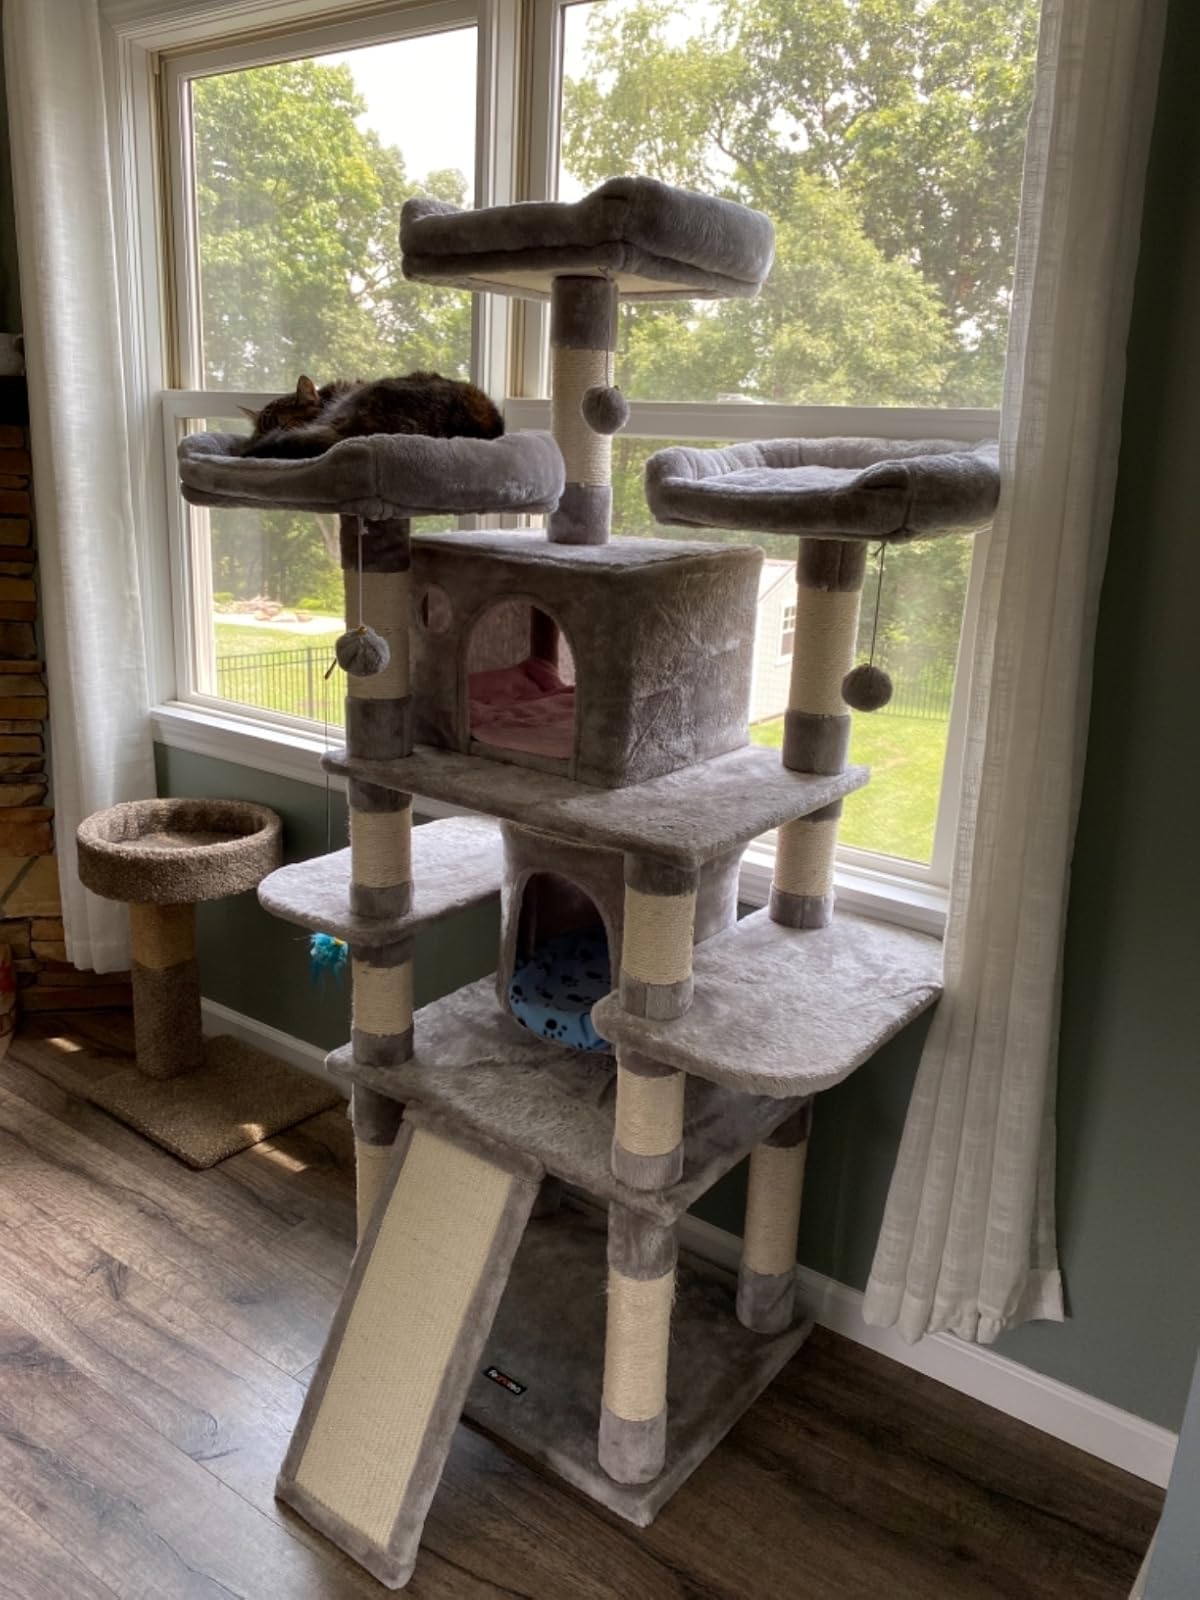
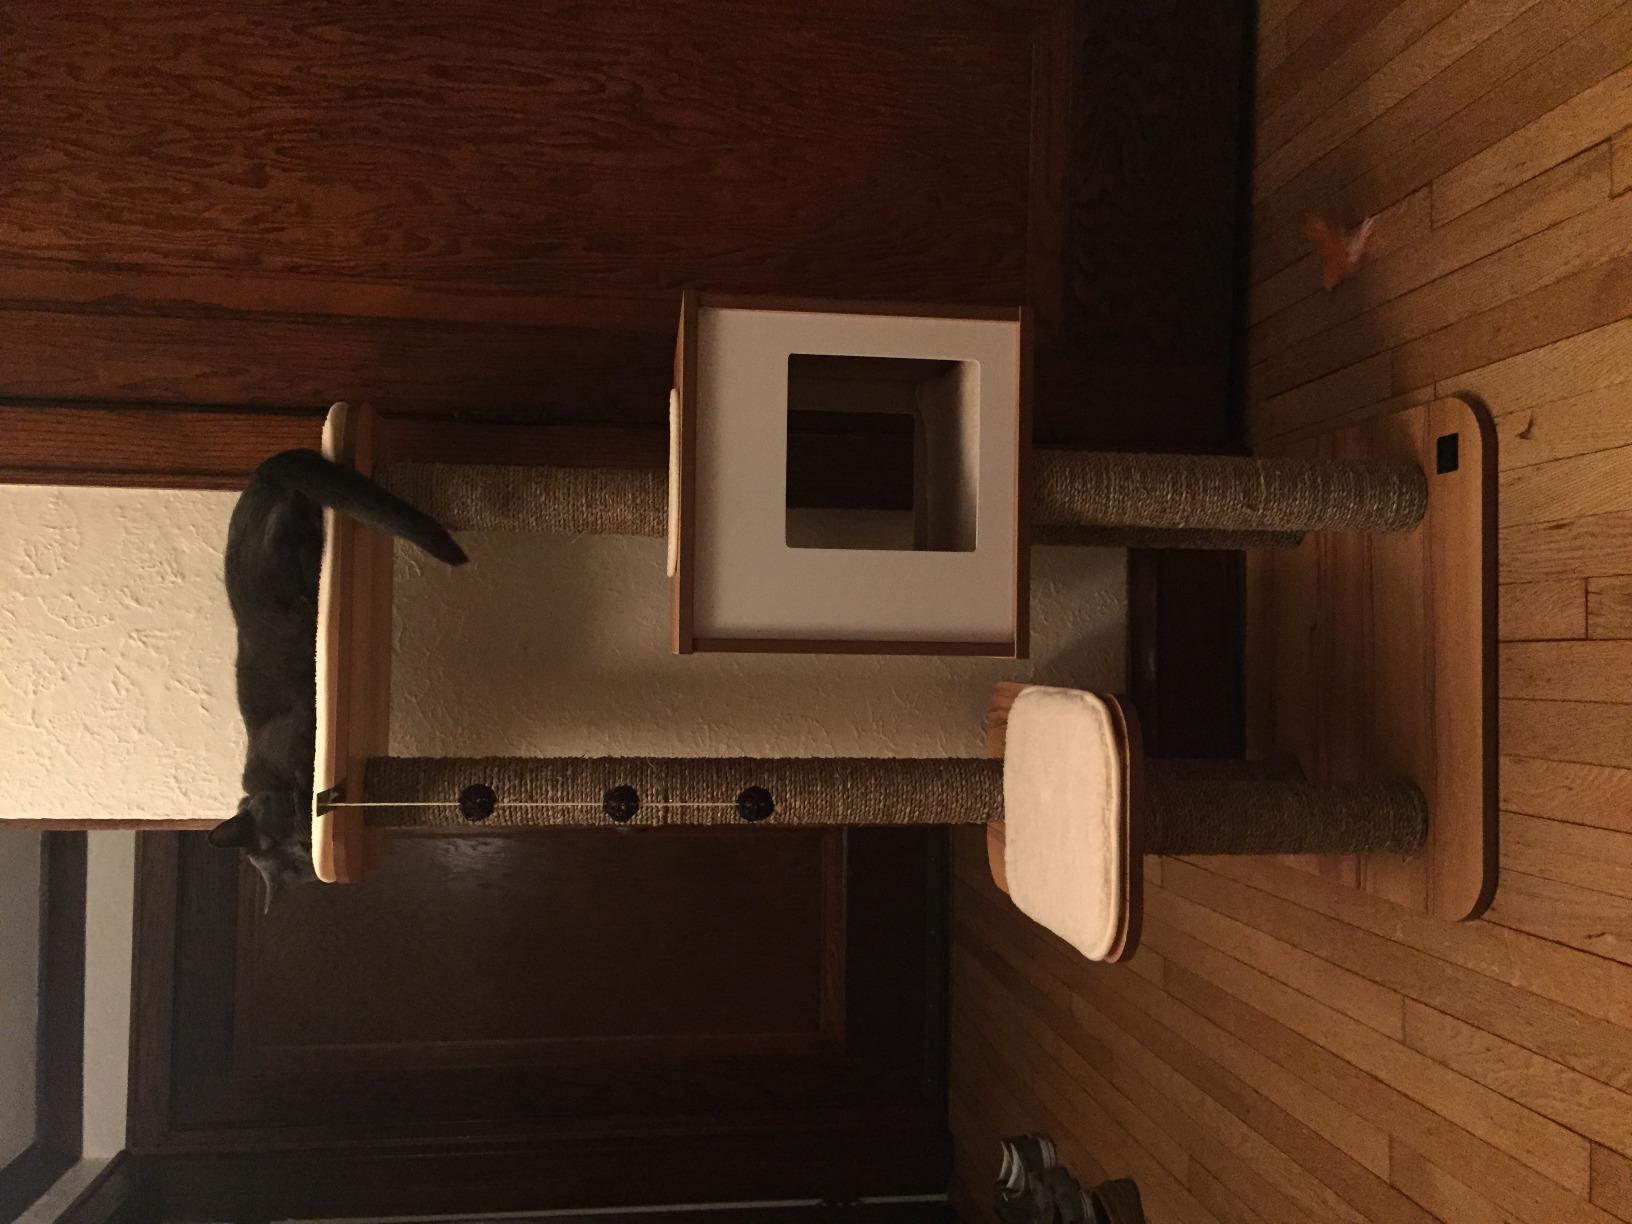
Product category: items_cat tree
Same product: no